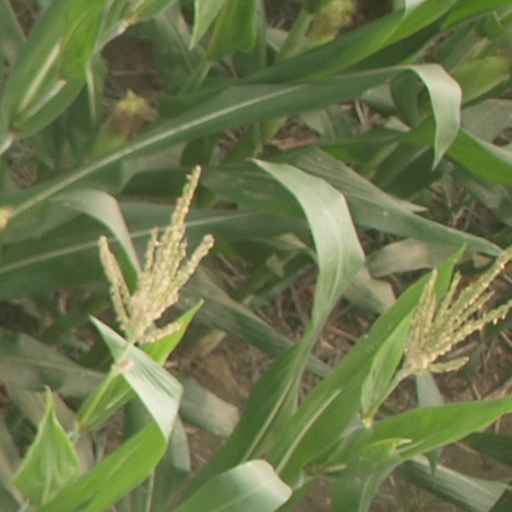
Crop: maize; corn